Trams of Putilov plant

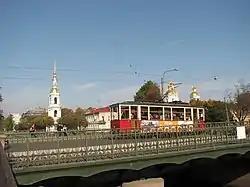
MS-2 tram at Staro-Nikolksy bridge in Saint Petersburg.

Bilateral wagon with two cabins. Handrails at the entrance to the salon (no doors), open platform. Head-sheets have a flat shape.